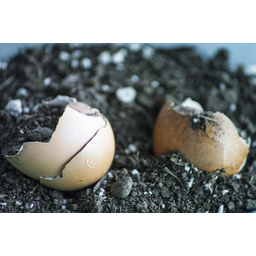
Label: eggshells